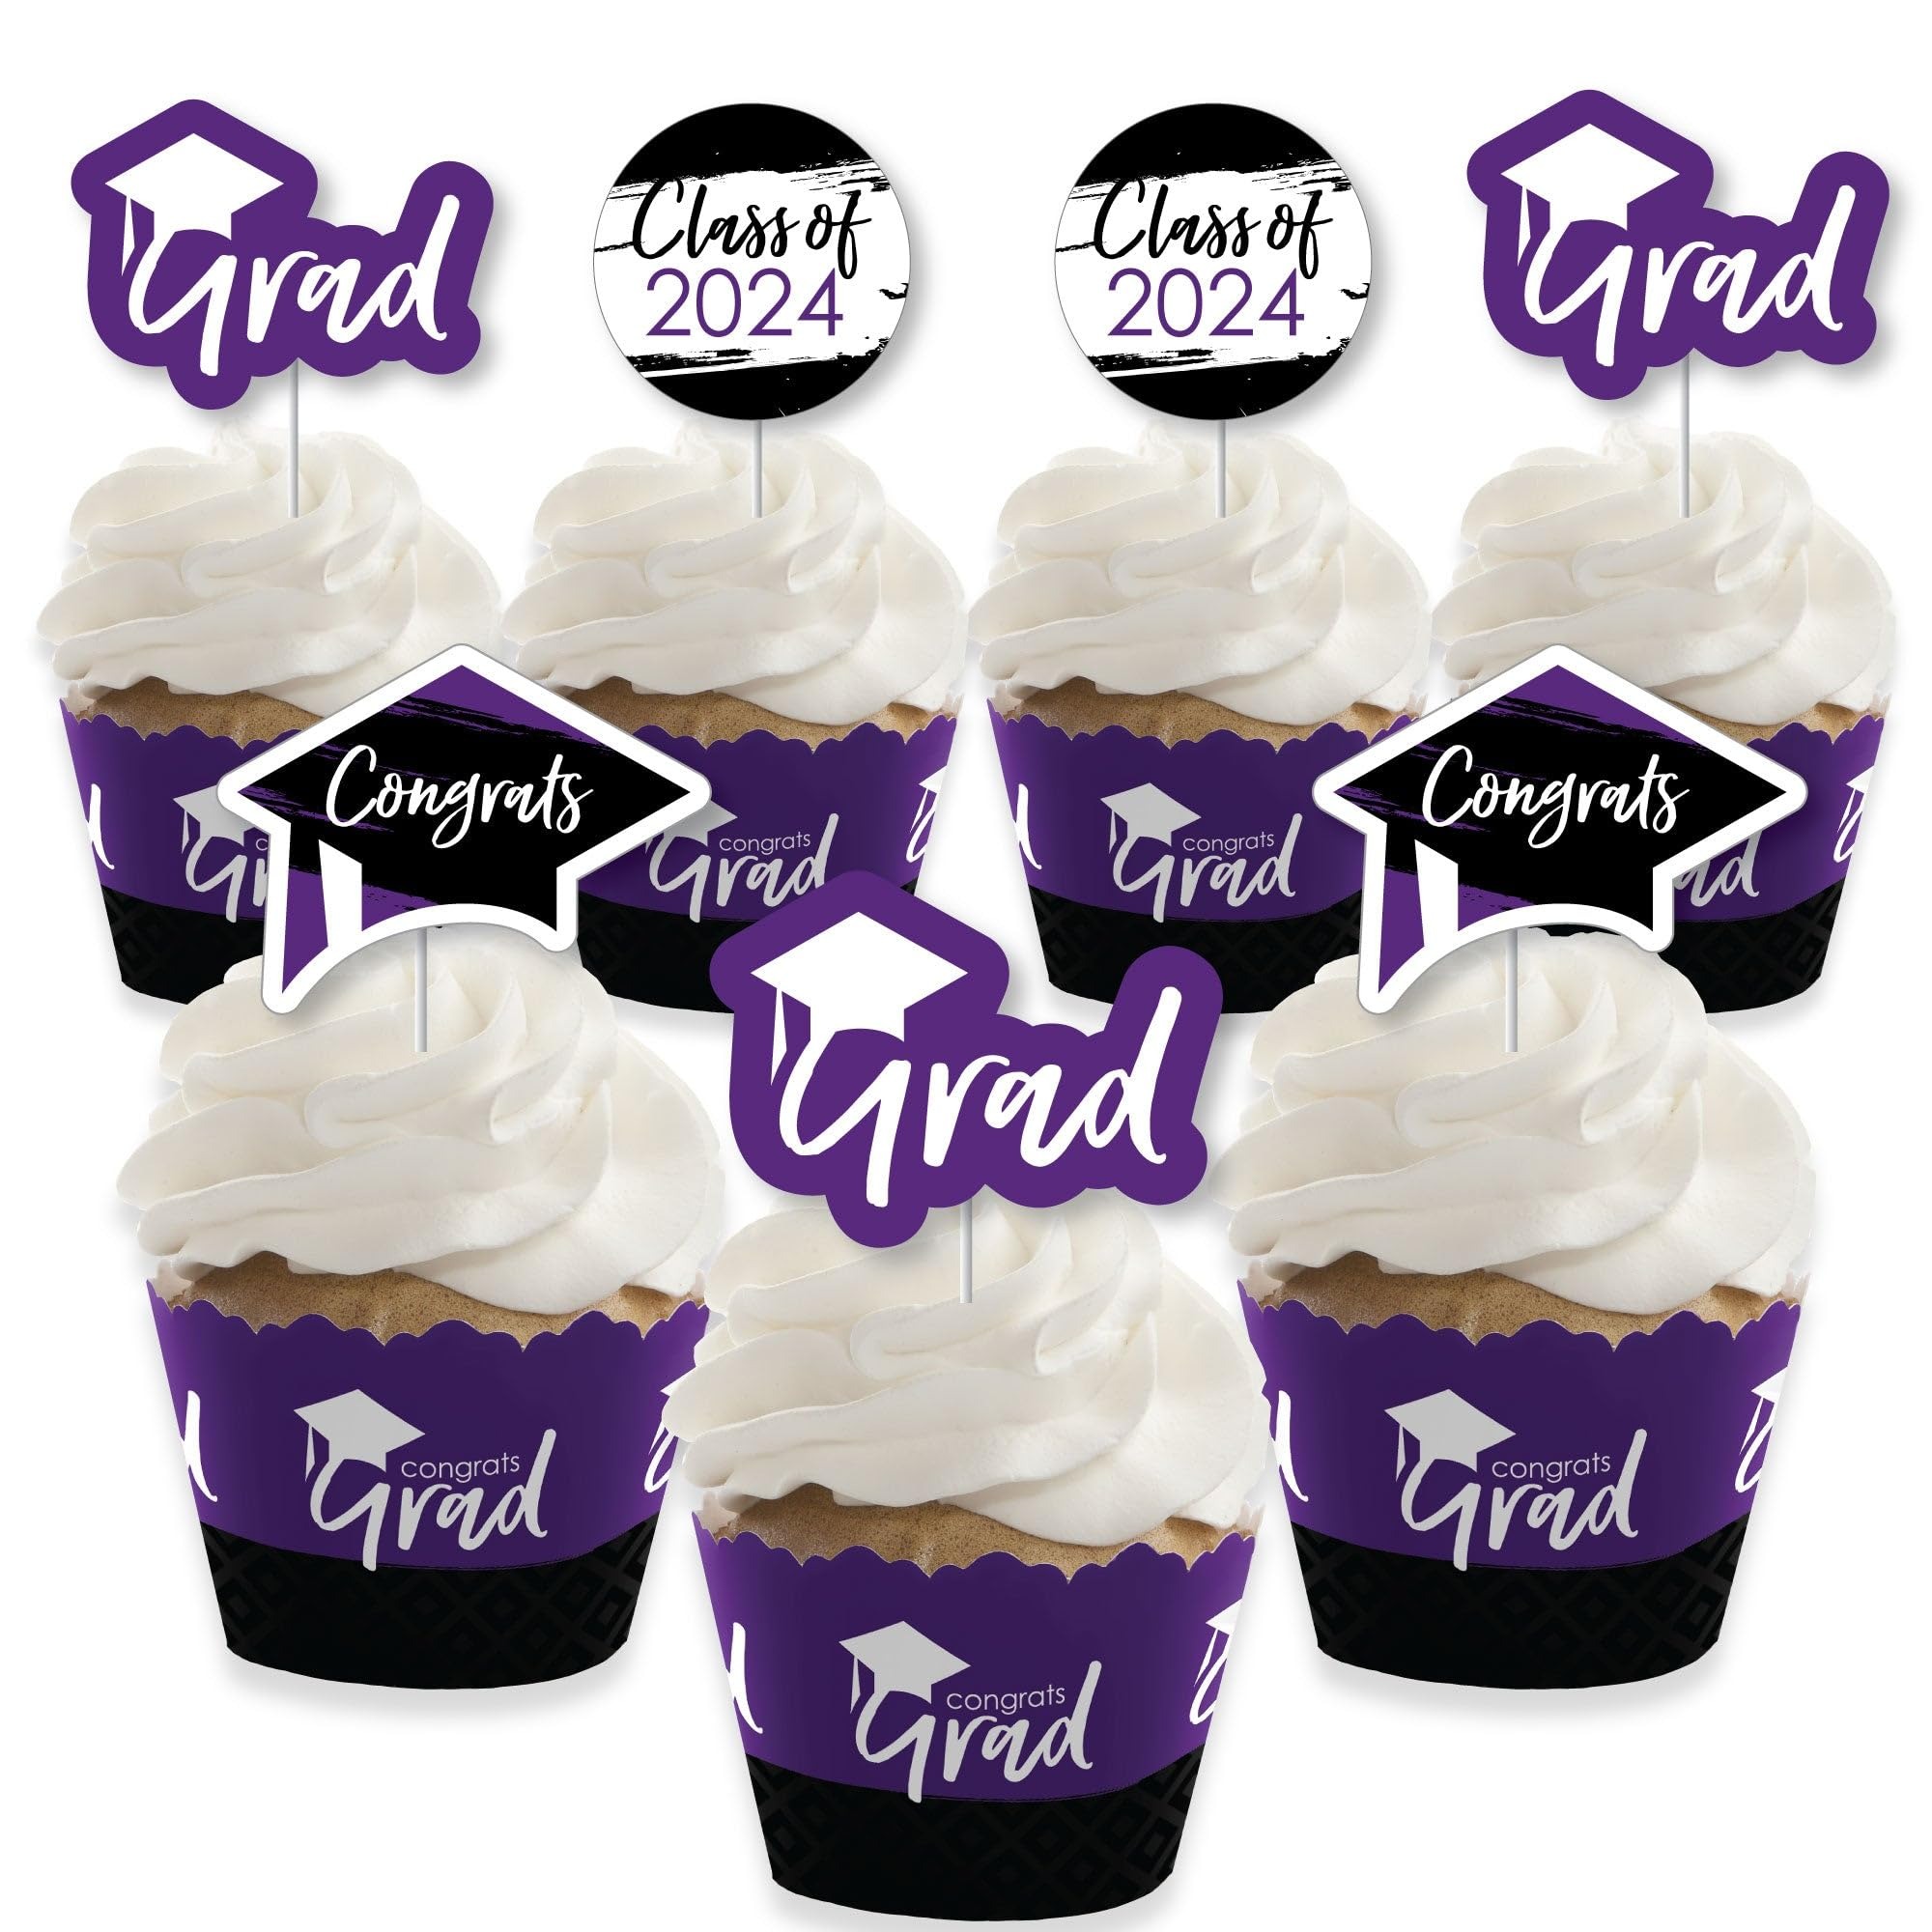
Item Name: Big Dot of Happiness 2024 Purple Graduation Cupcake Decoration - Party Cupcake Wrappers and Treat Picks Kit - Set of 24
Value: 24.0
Unit: Count

Price: 15.28